Hylands House

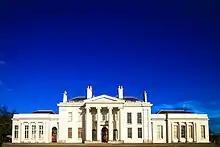
Hylands House

Hylands House is a Grade II* neo-classical villa situated within Hylands Park a 232-hectare (574 acre) park southwest of Chelmsford in Essex in South East England. It is owned and operated by Chelmsford City Council.